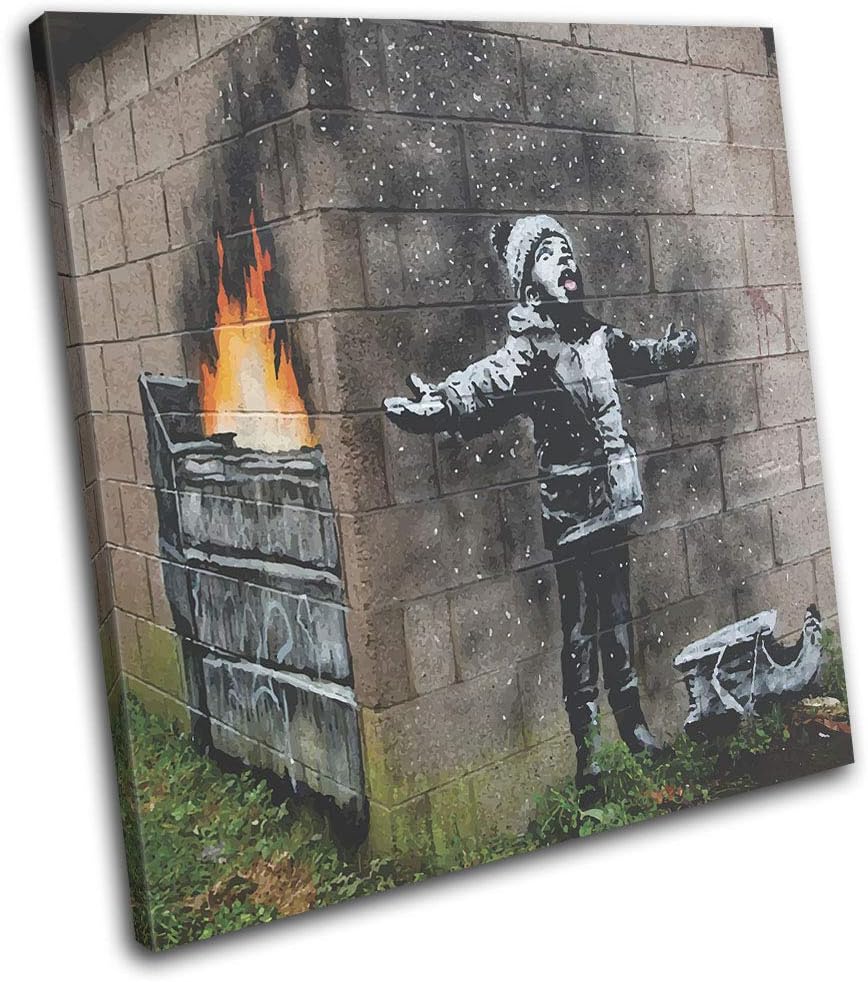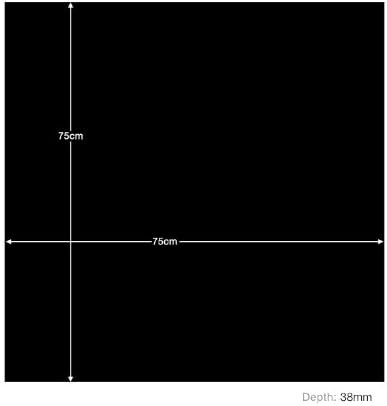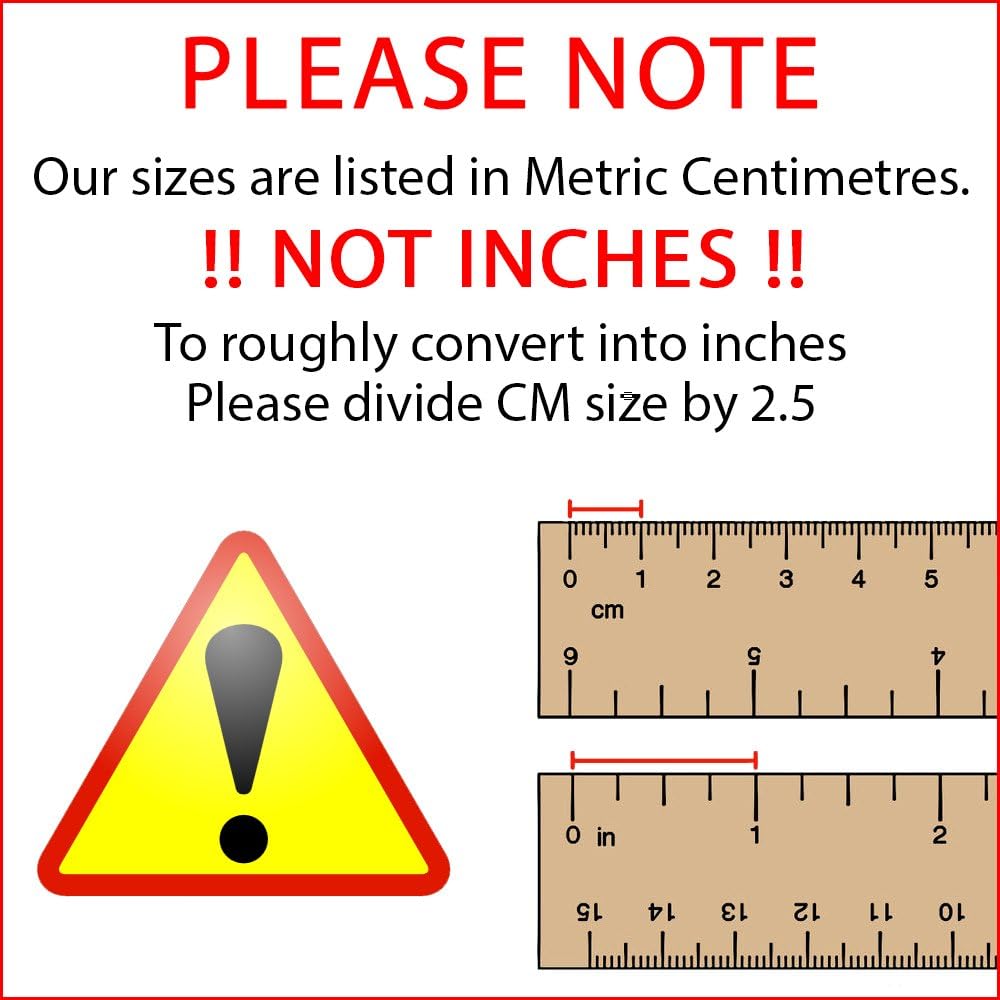
Bold Bloc Design - Snow Urban Graffiti Banksy Street 75x75cm SINGLE Canvas Art Print Box Framed Picture Wall Hanging - Hand Made In The UK - Framed And Ready To Hang 13-9310(00B)-SG11-LO-C
Category: Amazon Home
!!! PLEASE NOTE !!! All sizes are in Metric Centimetres (cm) - Not in INCHES !!! PLEASE NOTE !!! Items are Handmade and delivered from the United Kingdom. We send via DHL Express (Shipping takes around 3 working days) and shipments are insured. If your item arrives damaged, we can quickly send a replacement on receipt of photographic proof of damage to the item and packaging. Returns for refunds are available if the item is unwanted, but please consider that this may be uneconomical, Return shipping charges are the customer’s responsibility and could be very expensive. PLEASE NOTE: In the rare event of Customs & Handling being charged, this is the responsibility of the customer. Please see Amazon’s documentation for further details of customs charges.
Features: Canvas Size: 75x75cm (Metric Centimetres NOT inches) - Please see secondary image for full size dimensions. | Stretched Box Canvas Print (Wrapped around Wooden Frames) | Ready to Hang onto a Nail or Screw (Not Supplied) | Fast Delivery from the UK via Express Courier